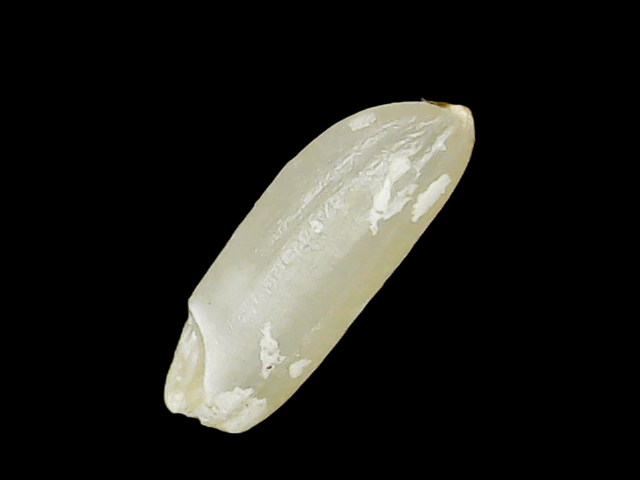
Rice variety: Binadhan12